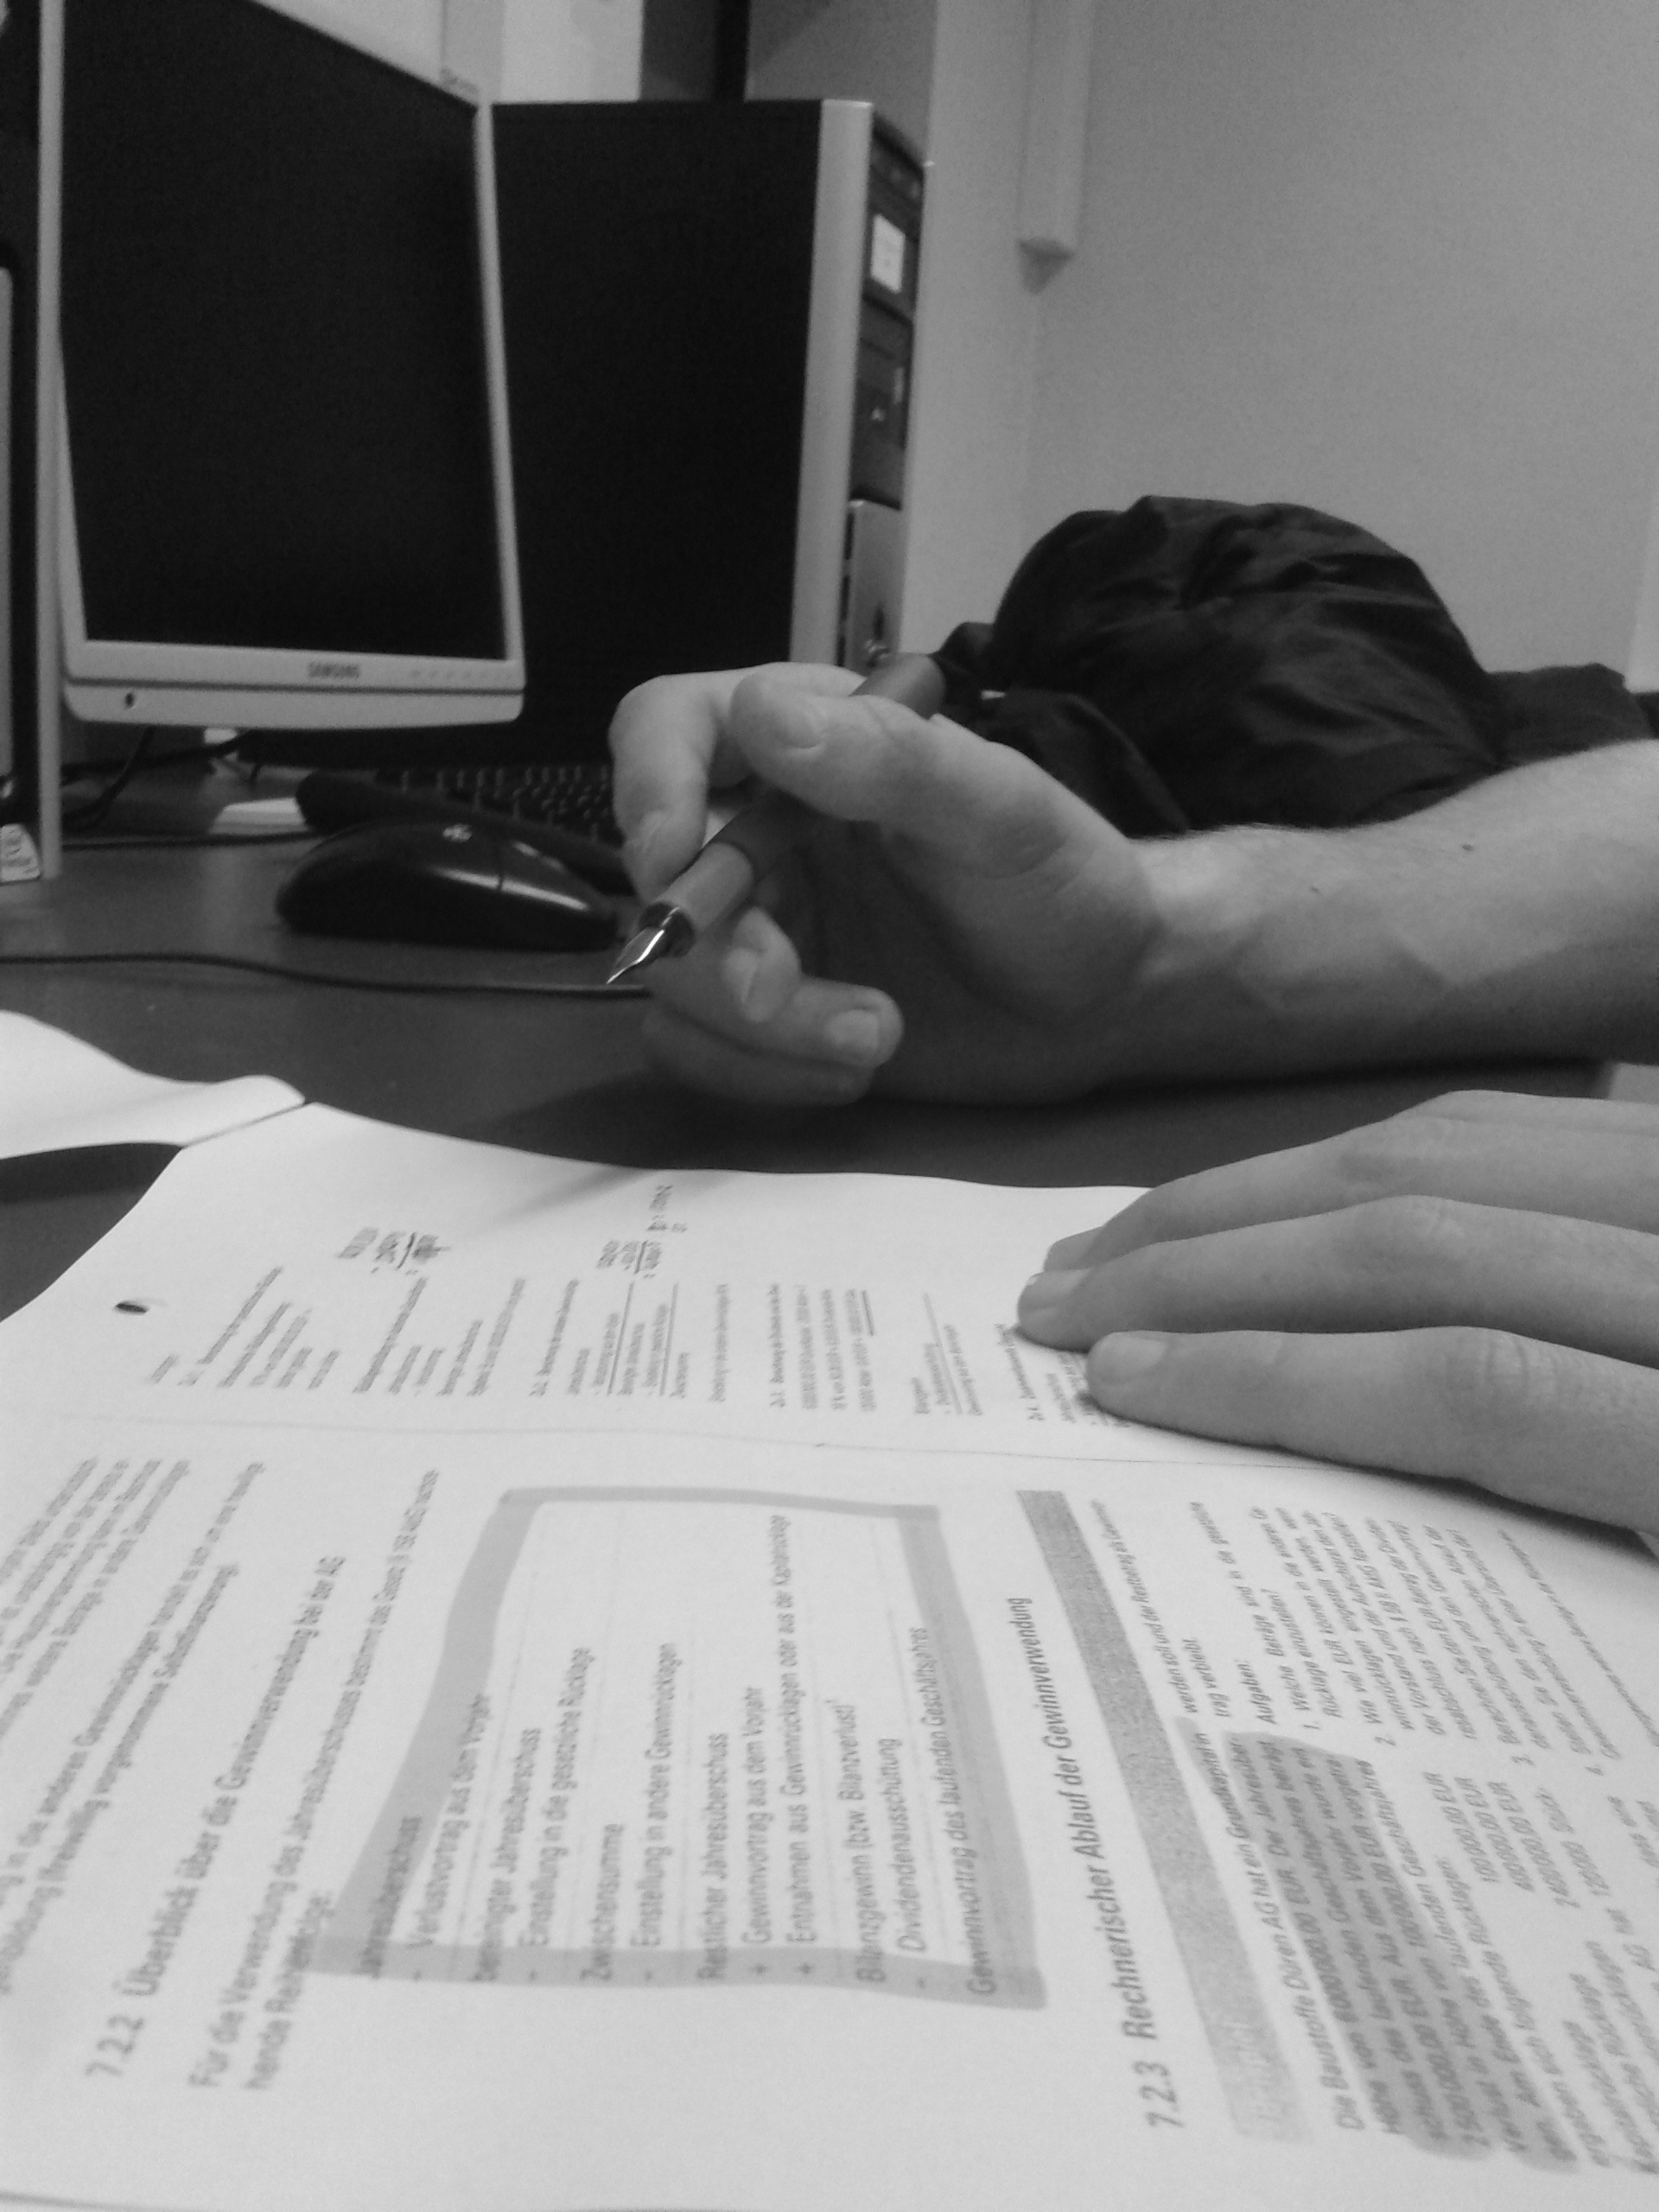
computer, writing, work, hand, black and white, white, pen, sign, black, monochrome, paper, leaves, drawing, design, text, marker, school, letters, learn, image, leave, documents, monochrome photography, human positions